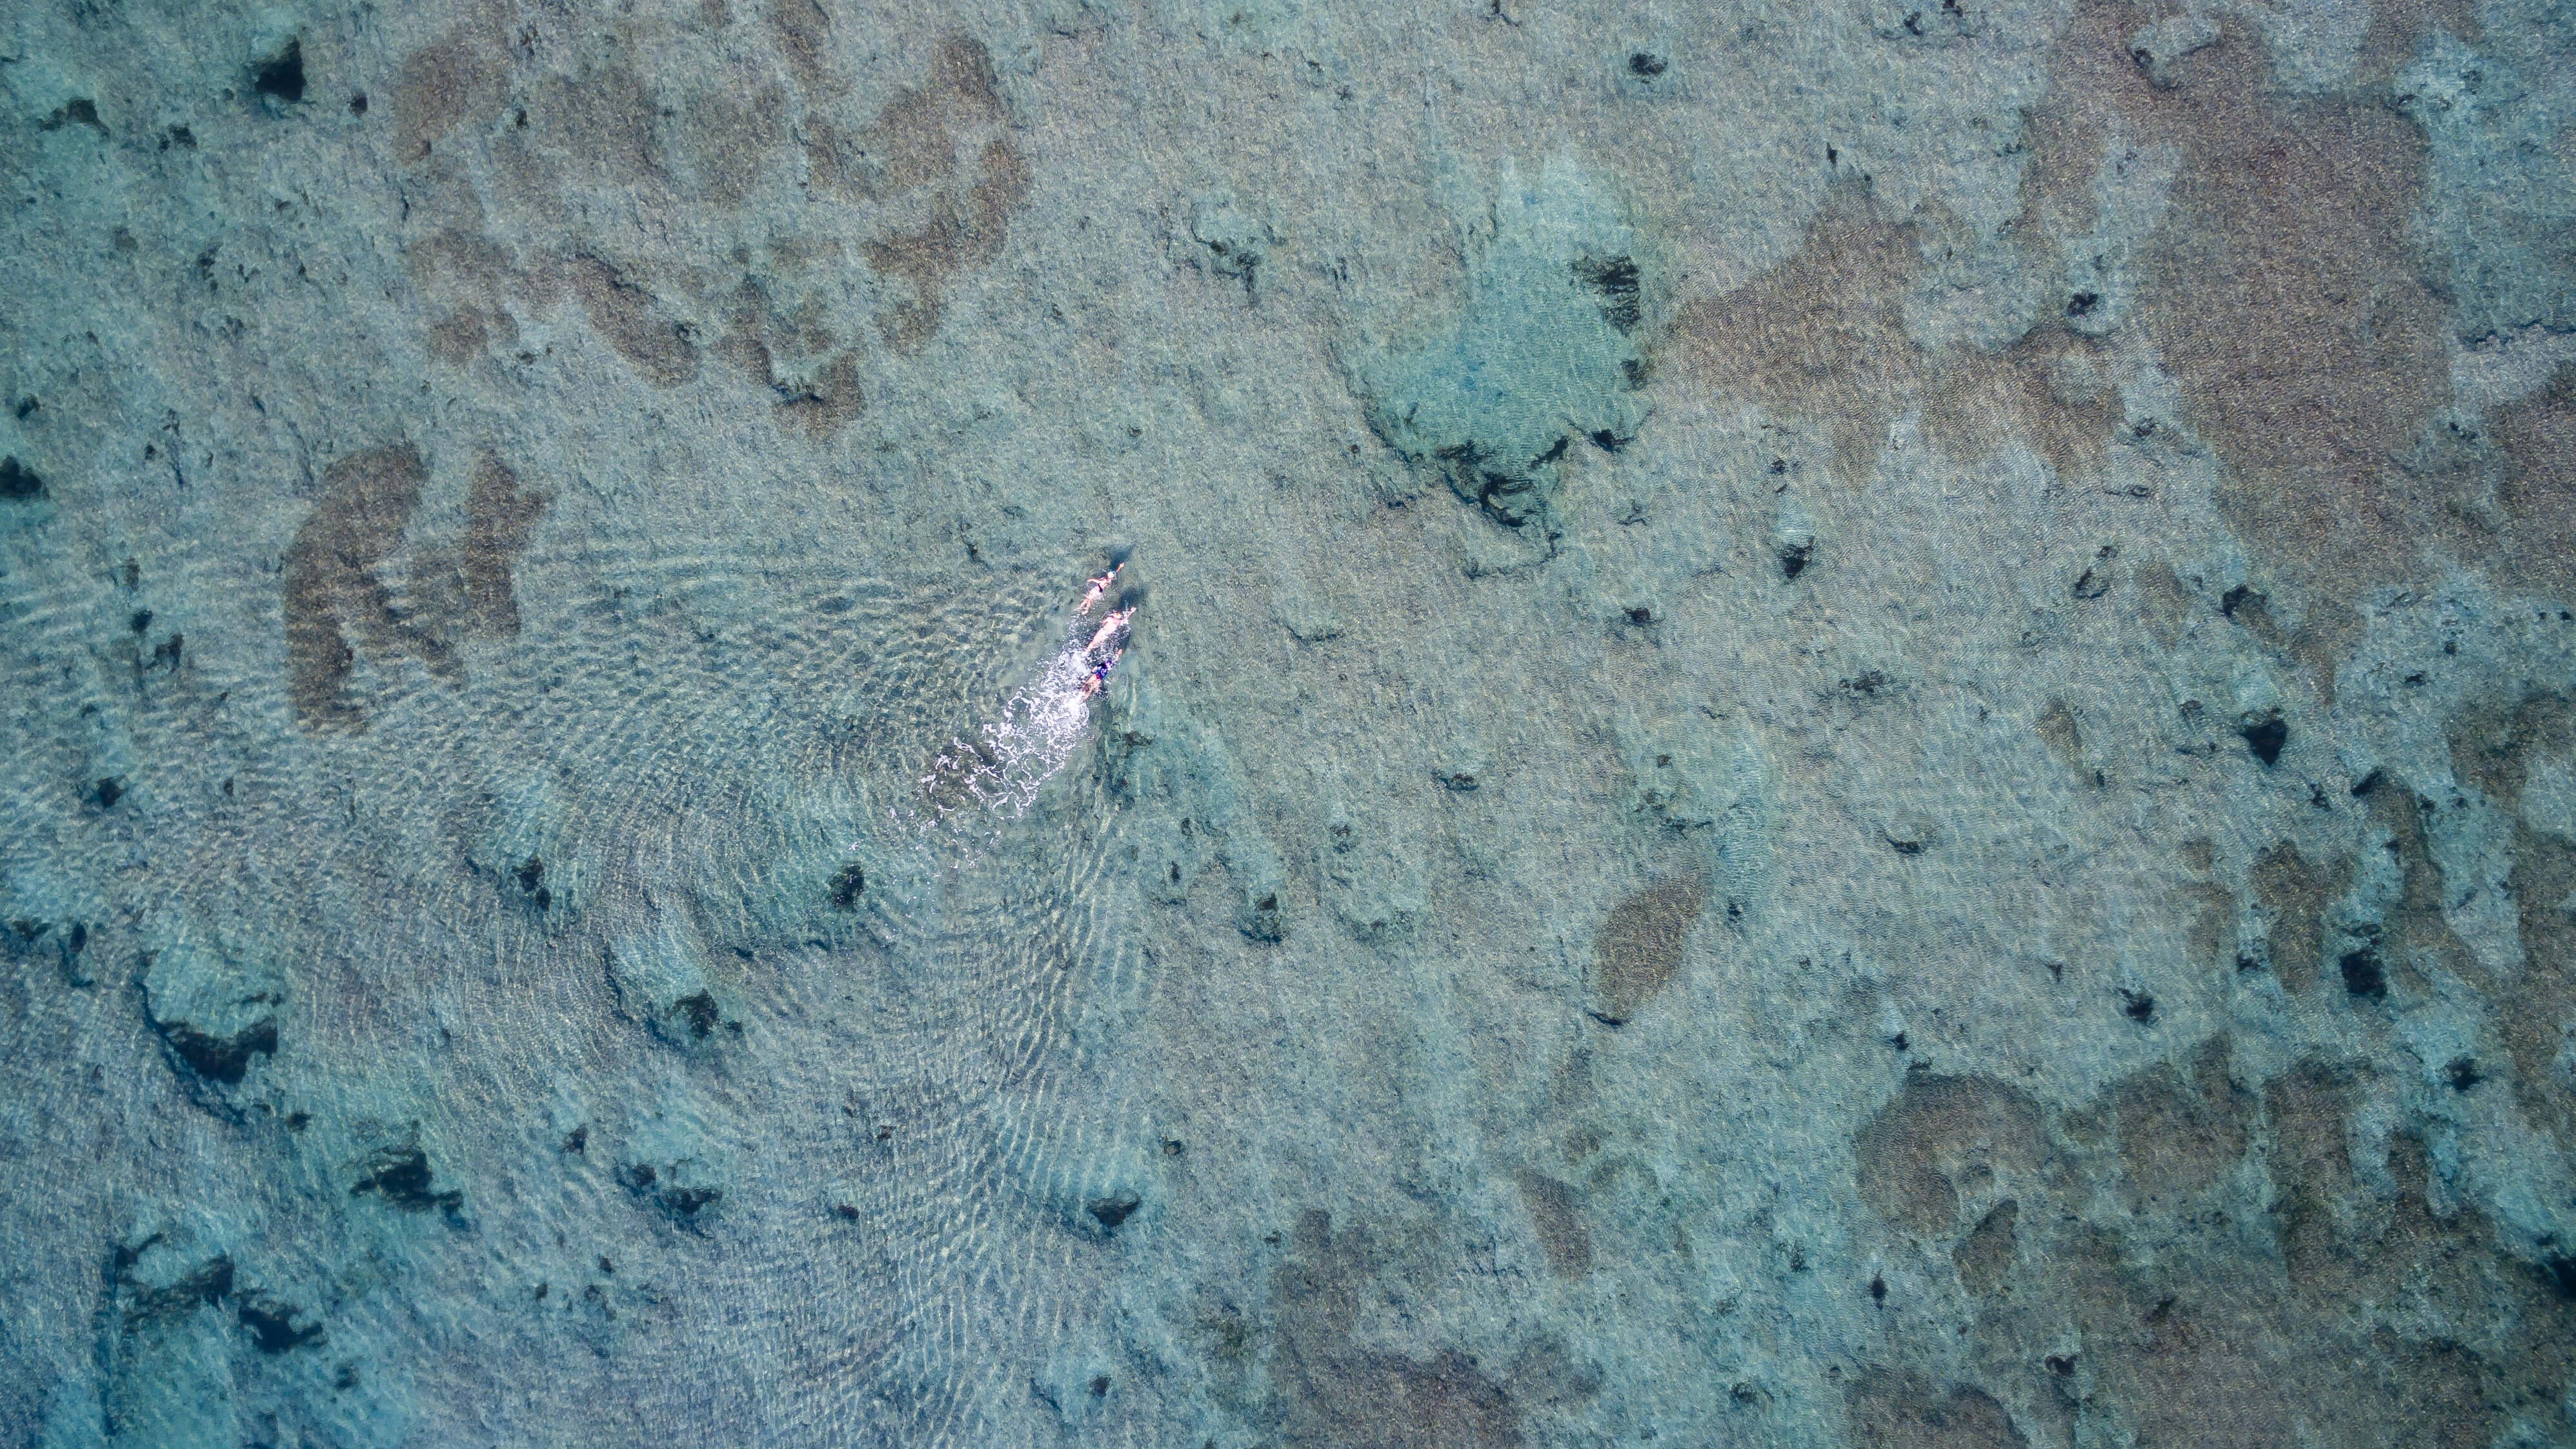
rock, texture, green, soil, blue